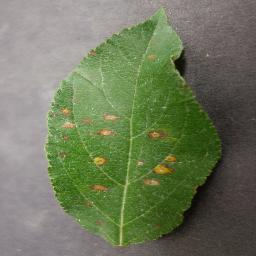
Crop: apple
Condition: cedar_rust